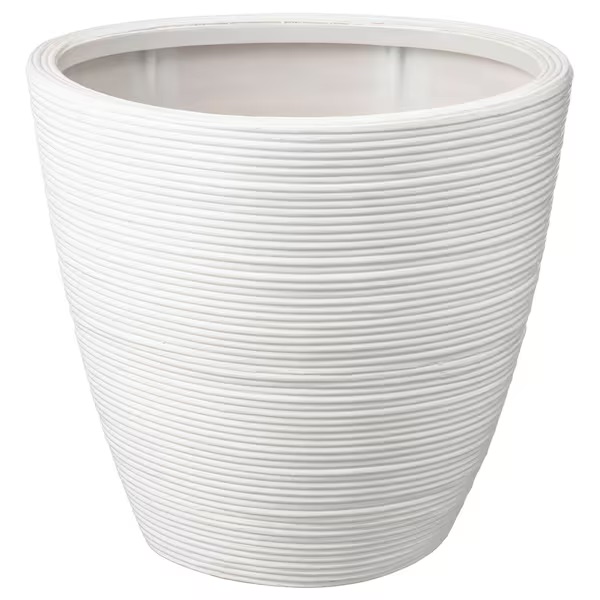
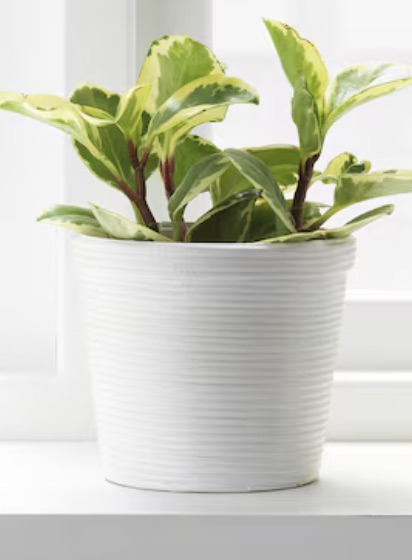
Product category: misc
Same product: yes